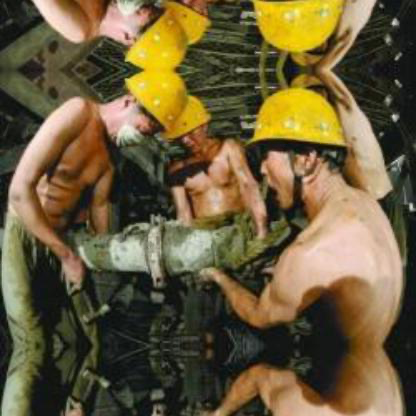
Objects in the image:
label: helmet
label: helmet
label: helmet
label: helmet
label: helmet
label: helmet